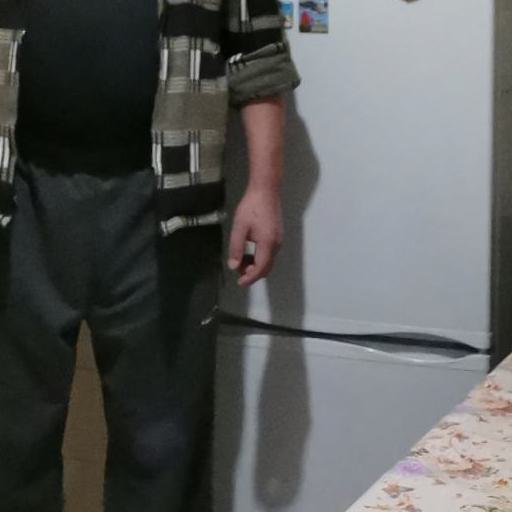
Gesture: no_gesture